Matt Barkley

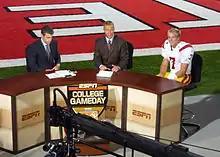
Barkley during a post-game interview with ESPN "College GameDay"'s Chris Fowler (left) and Kirk Herbstreit (center) in Ohio Stadium

After graduating from high school a semester early, Barkley enrolled in the University of Southern California in January 2009 so he could participate in spring practice with the USC Trojans football team. He would play for the Trojans for the next four seasons, from 2009 to 2012.